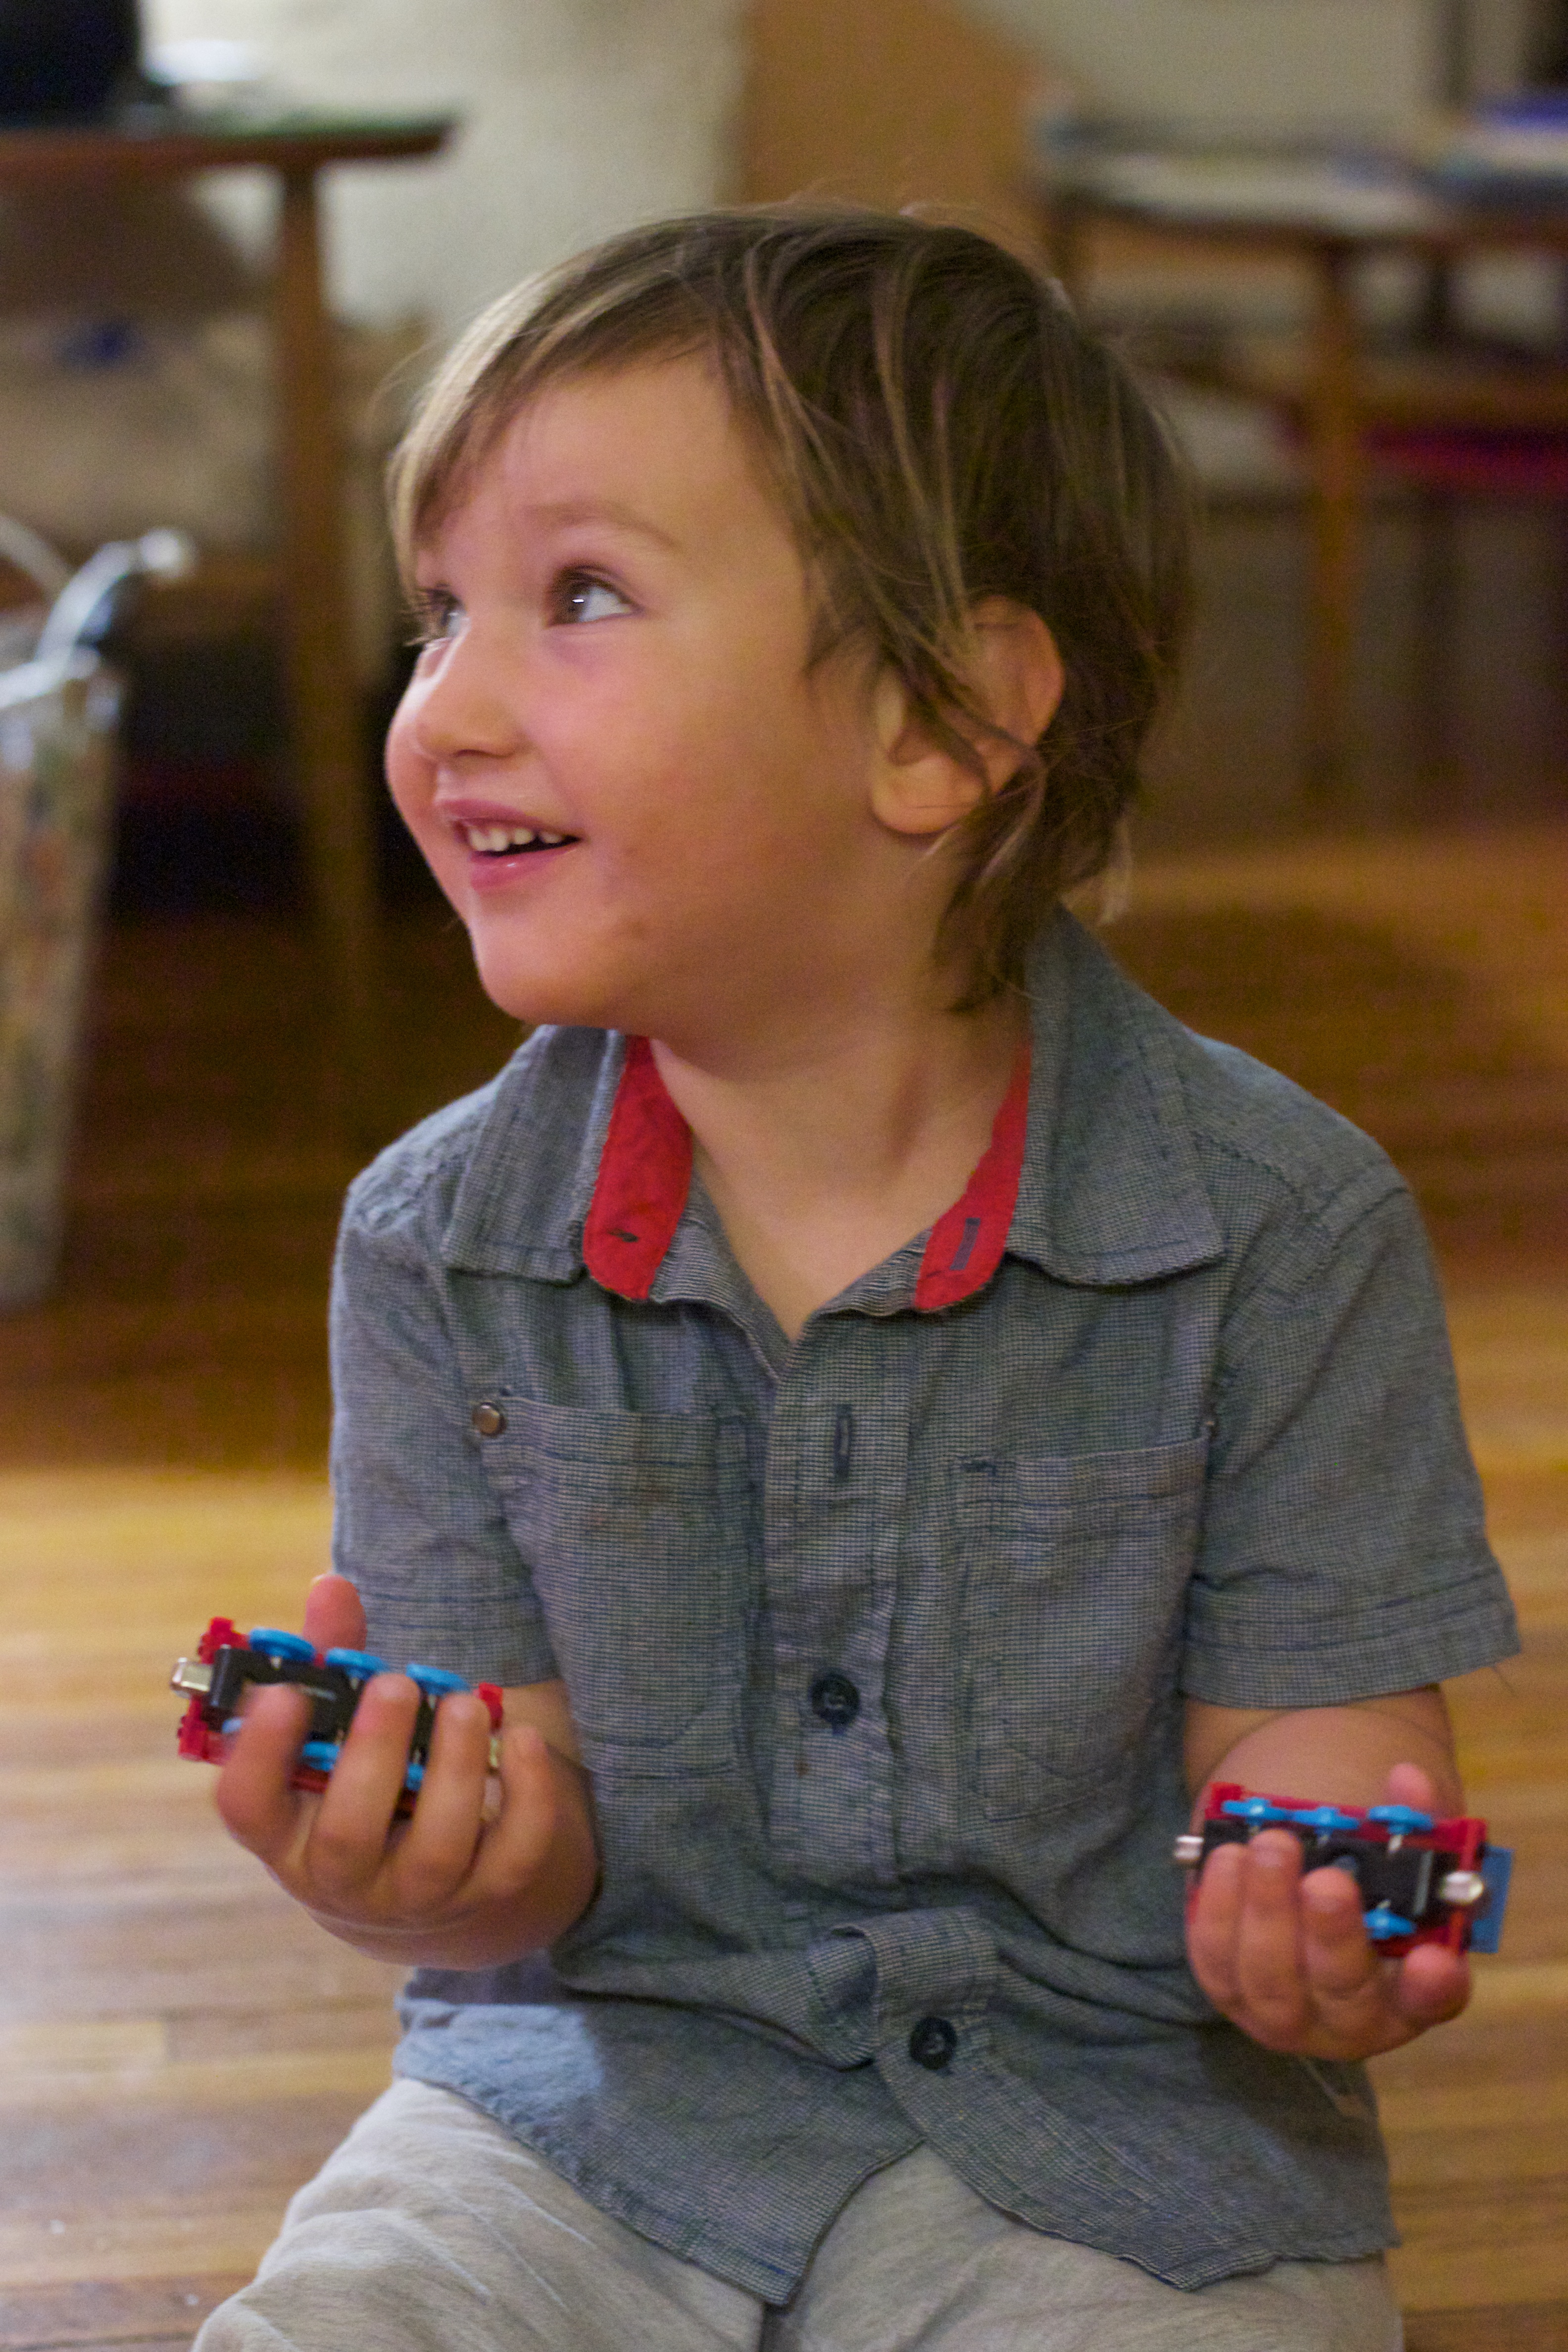
person, people, play, sitting, child, toddler, human positions